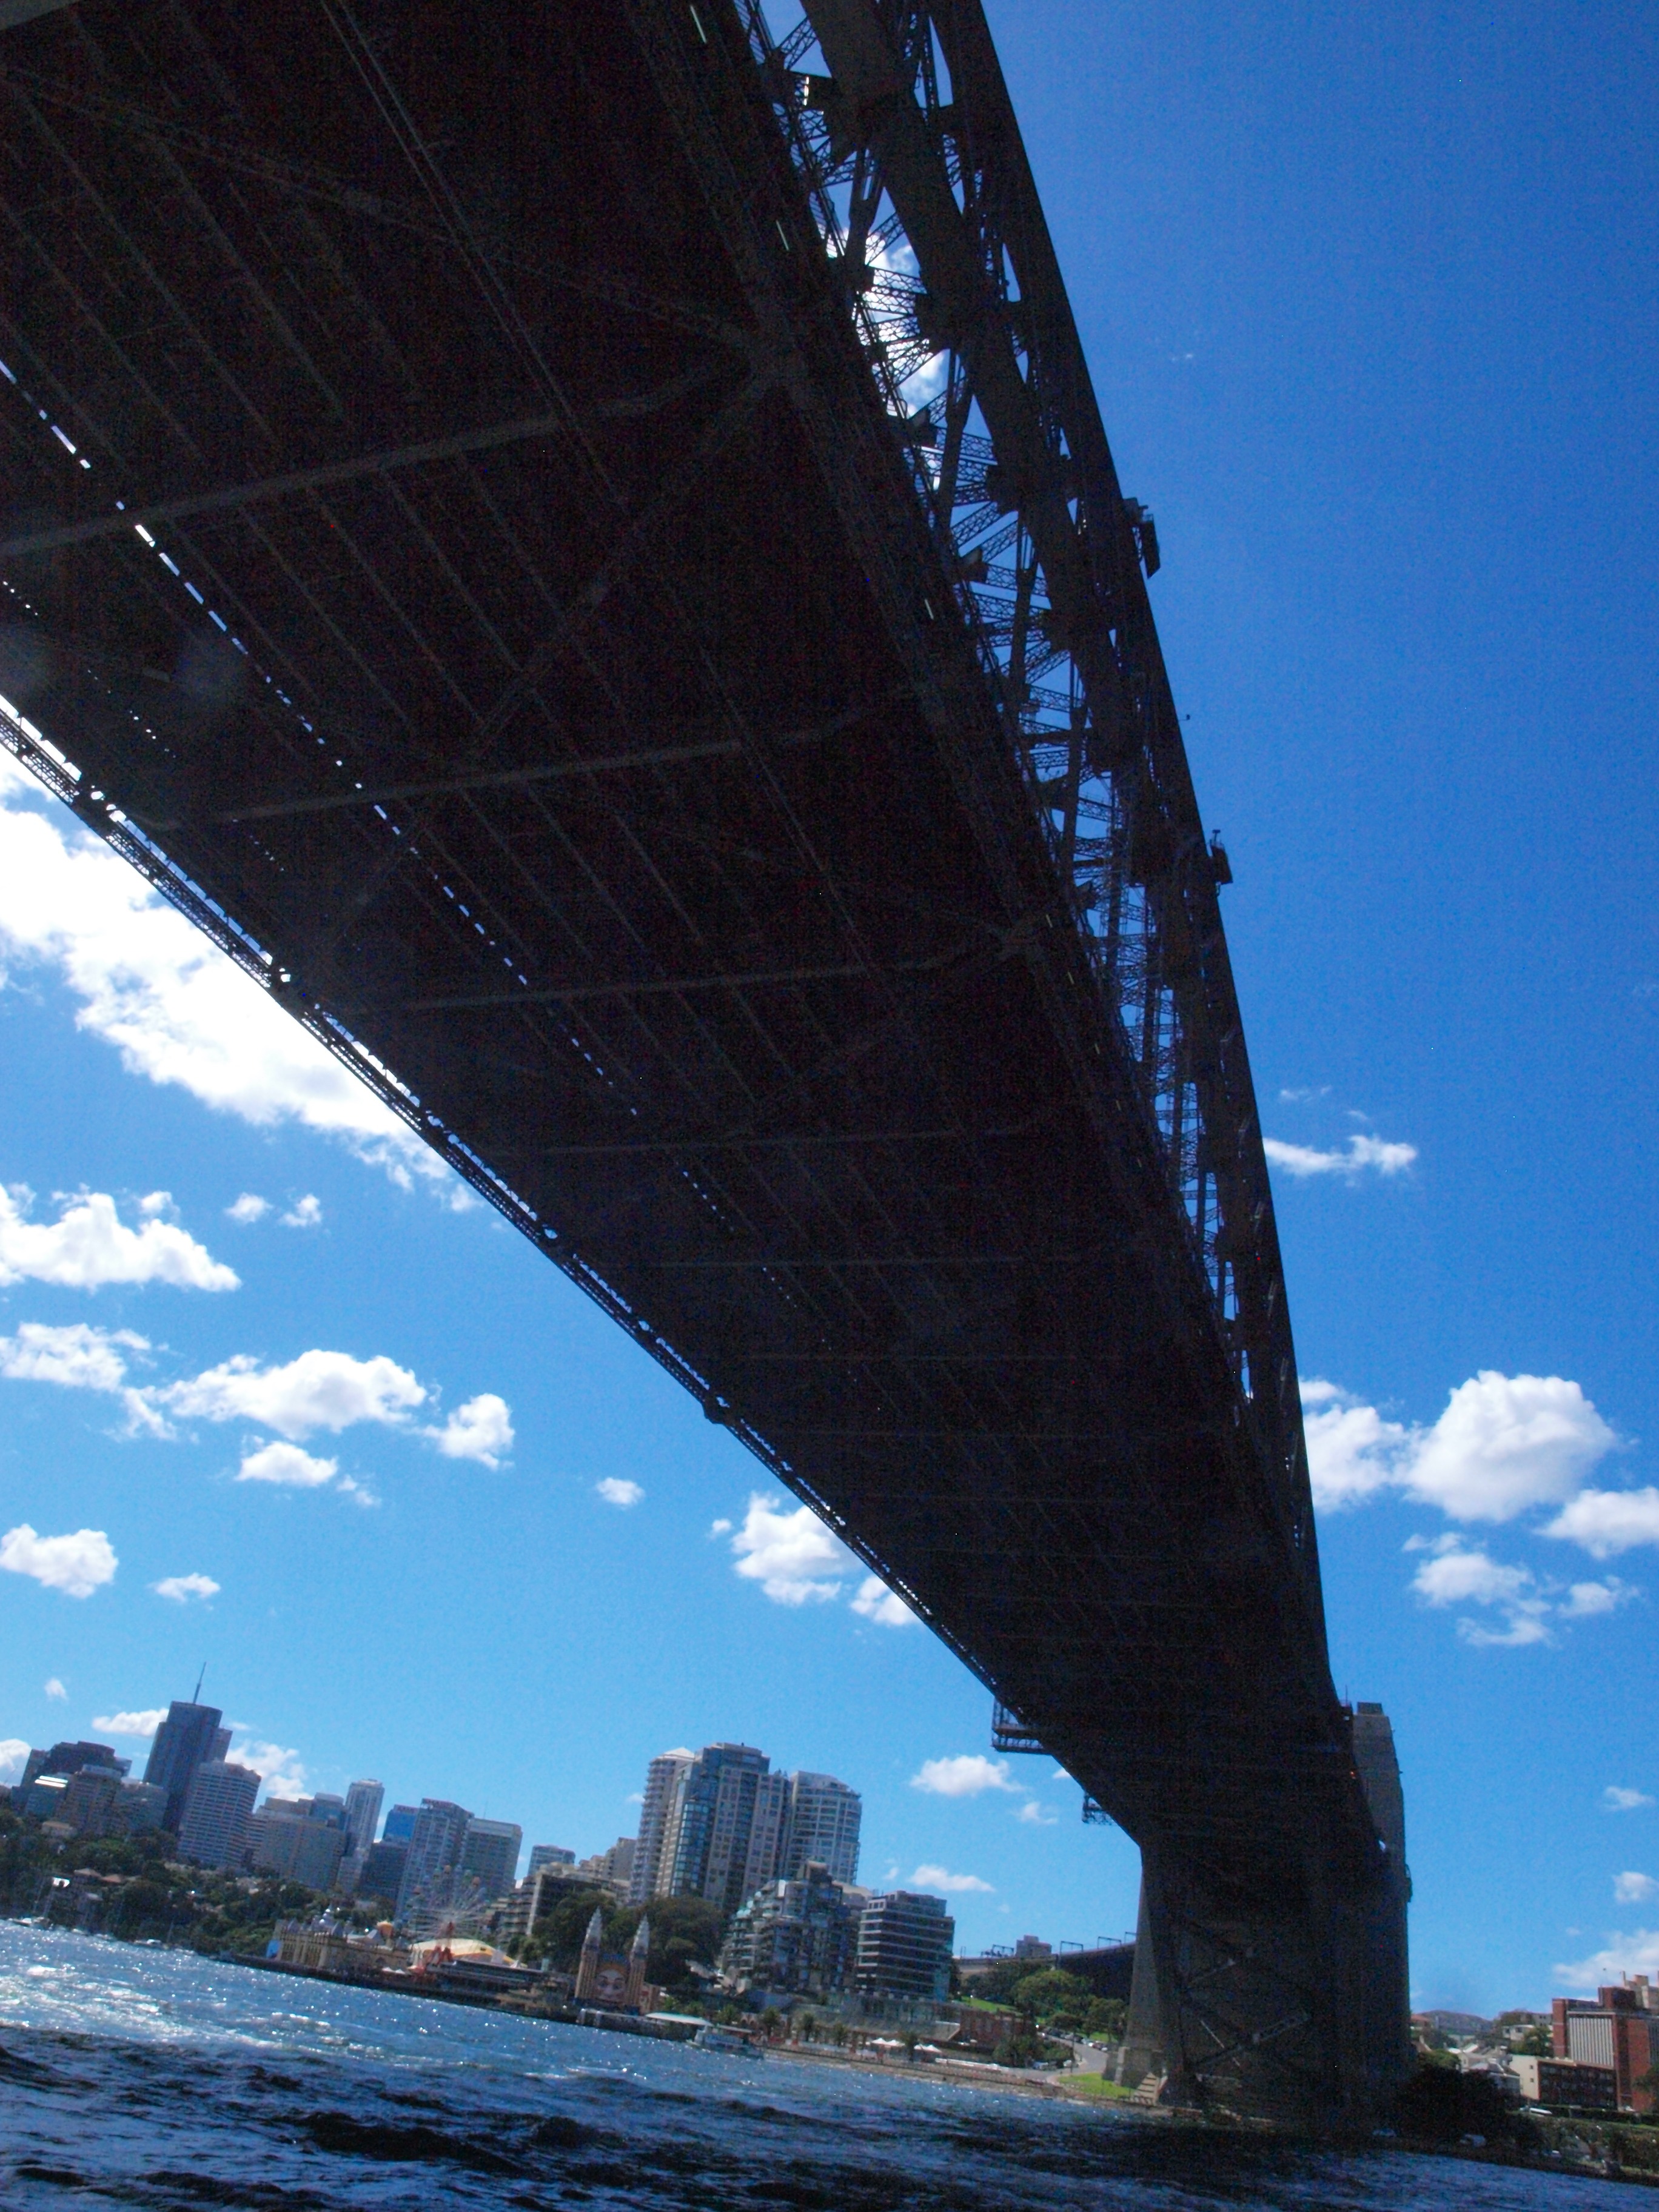
cloud, architecture, structure, sky, bridge, skyline, view, building, city, skyscraper, urban, cityscape, downtown, arch, reflection, tower, scenic, sydney, scenery, landmark, harbor, metropolitan, stadium, tower block, buildings, angle, low, metropolis